Regulation of genetic engineering

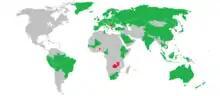
Green: Mandatory labeling required; Red: Ban on import and cultivation of genetically engineered food.

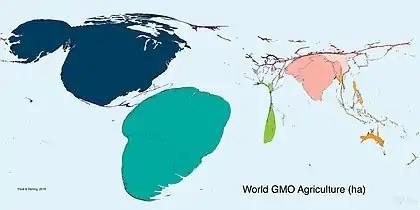

The regulation of genetic engineering varies widely by country. Countries such as the United States, Canada, Lebanon and Egypt use "substantial equivalence" as the starting point when assessing safety, while many countries such as those in the European Union, Brazil and China authorize GMO cultivation on a case-by-case basis. Many countries allow the import of GM food with authorization, but either do not allow its cultivation (Russia, Norway, Israel) or have provisions for cultivation, but no GM products are yet produced (Japan, South Korea). Most countries that do not allow for GMO cultivation do permit research. Most (85%) of the world's GMO crops are grown in the Americas (North and South). One of the key issues concerning regulators is whether GM products should be labeled. Labeling of GMO products in the marketplace is required in 64 countries. Labeling can be mandatory up to a threshold GM content level (which varies between countries) or voluntary. A study investigating voluntary labeling in South Africa found that 31% of products labeled as GMO-free had a GM content above 1.0%. In Canada and the US labeling of GM food is voluntary, while in Europe all food (including processed food) or feed which contains greater than 0.9% of approved GMOs must be labelled.